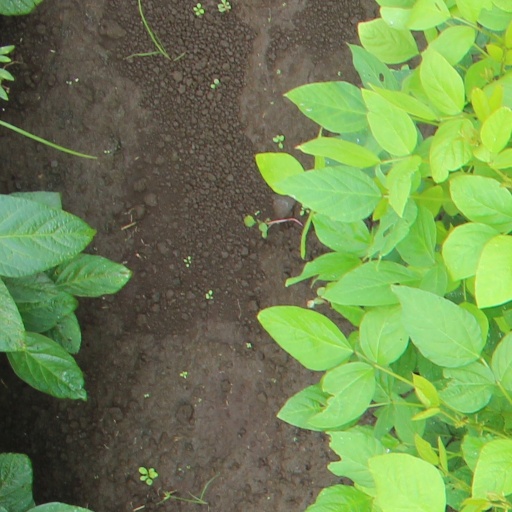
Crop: soybean